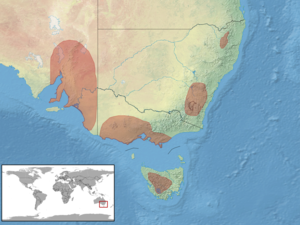
Pseudemoia pagenstecheri est une espèce de sauriens de la famille des Scincidae.